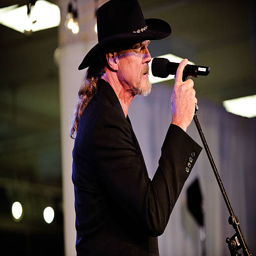
country artist performs at launch .